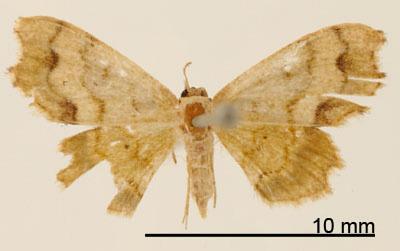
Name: Odontoptila mimica
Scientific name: Odontoptila mimica Dognin, 1902
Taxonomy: Animalia, Arthropoda, Insecta, Lepidoptera, Geometridae, Sterrhinae
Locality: Environs de Loja, Loja, Ecuador